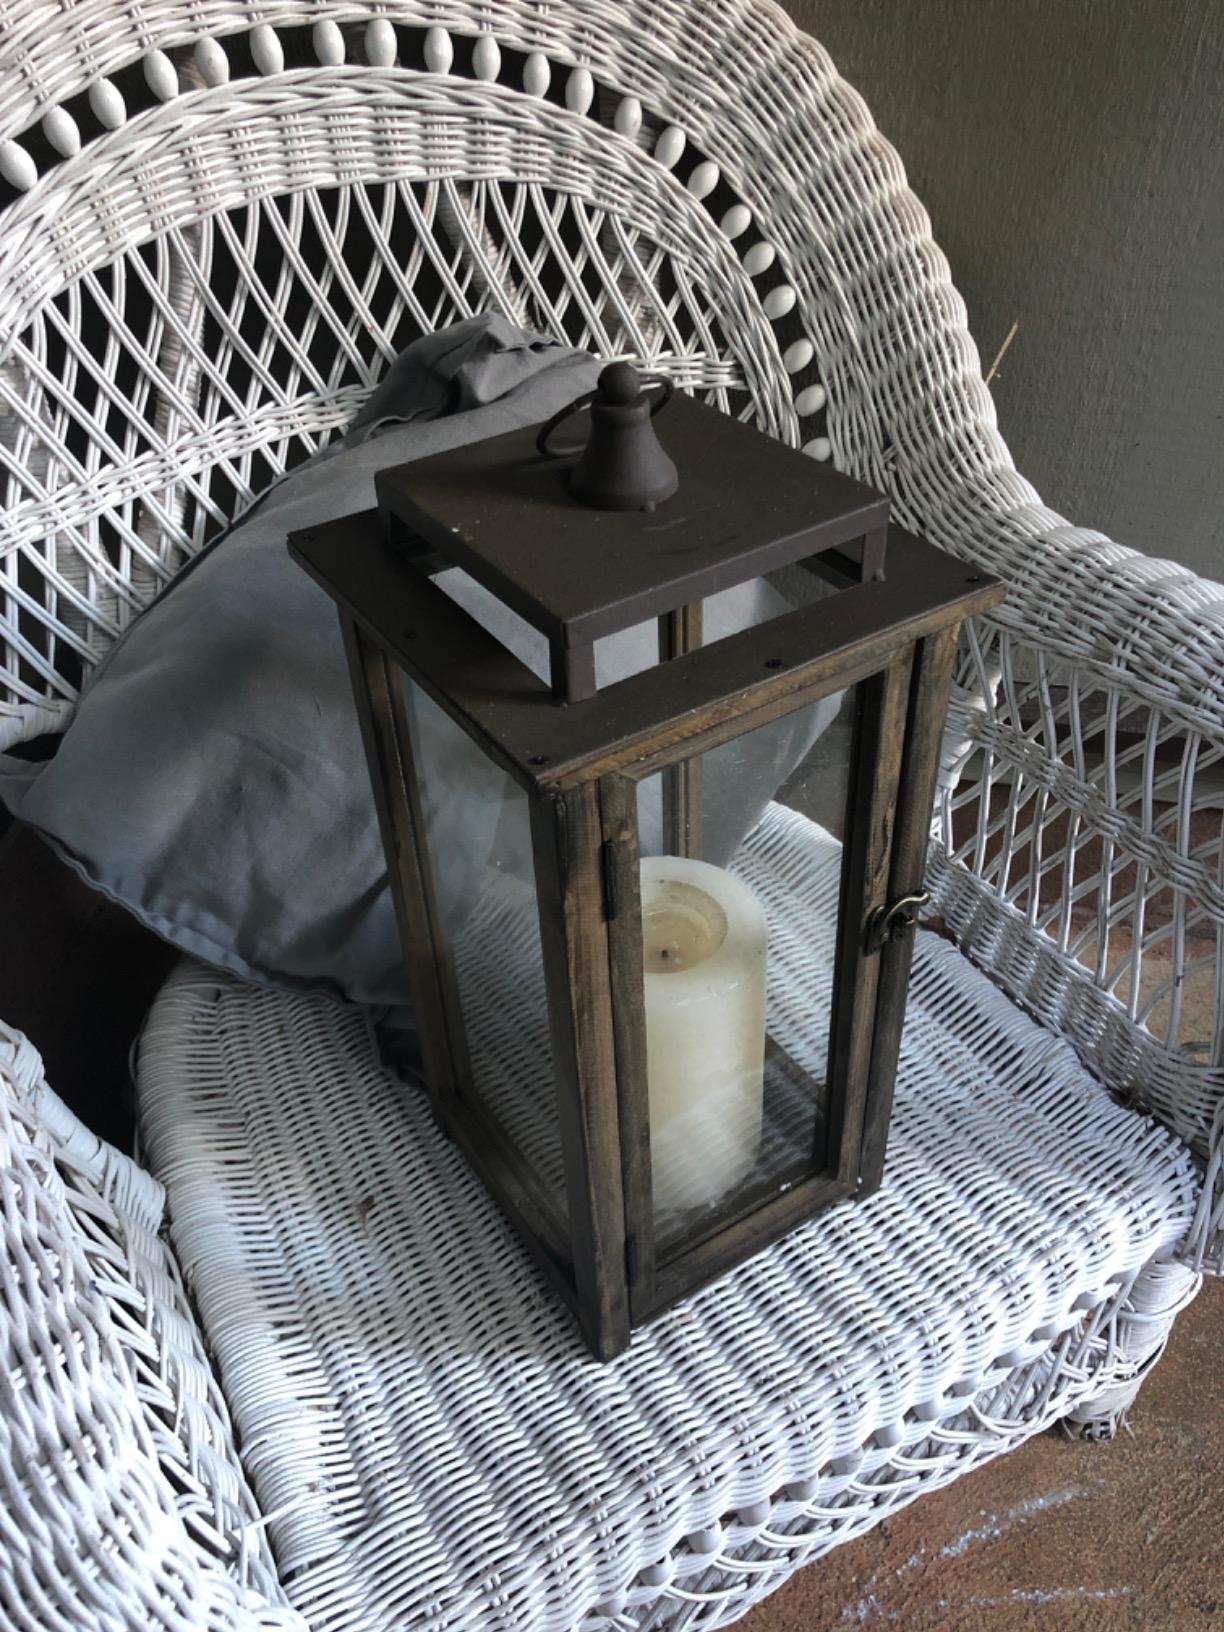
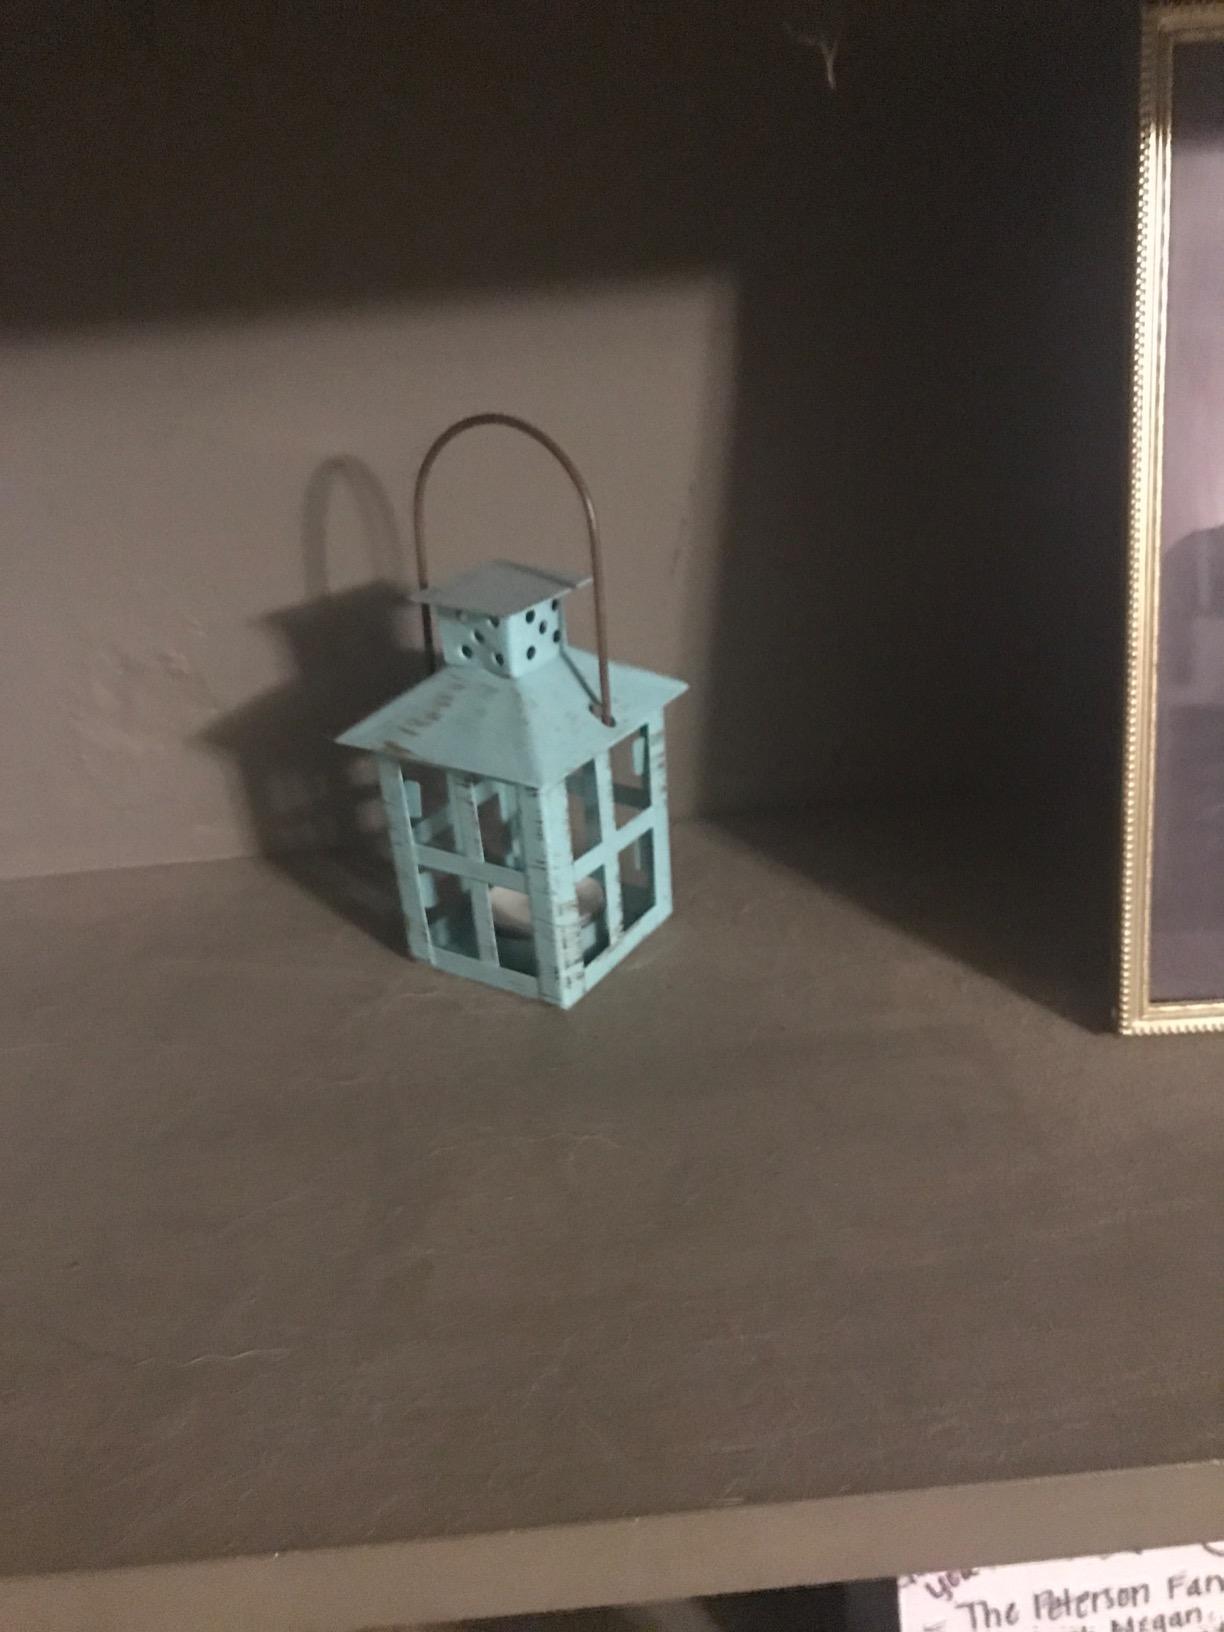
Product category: lantern
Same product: no